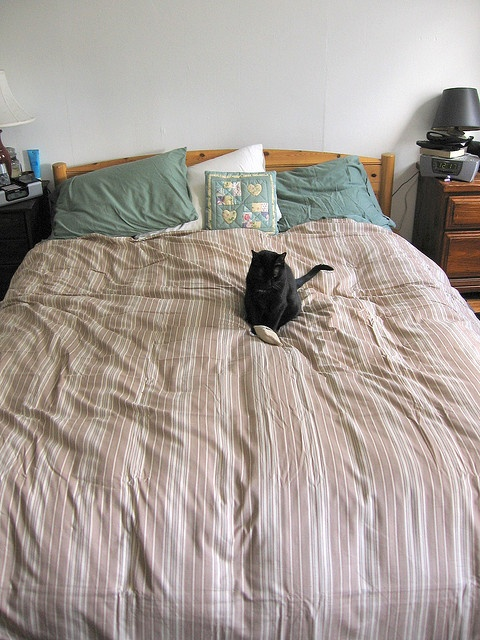
A black cat is sitting on a bed.
A black cat is sitting in the middle of a king size bed with four pillows.
A cat sitting in the middle of a bed
A black cat that is laying on a bed.
A black cat on a plush bed with a brown stripped comforter.